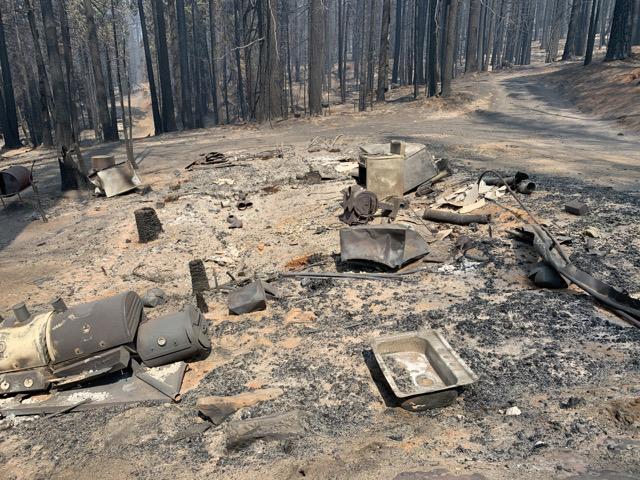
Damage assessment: destroyed